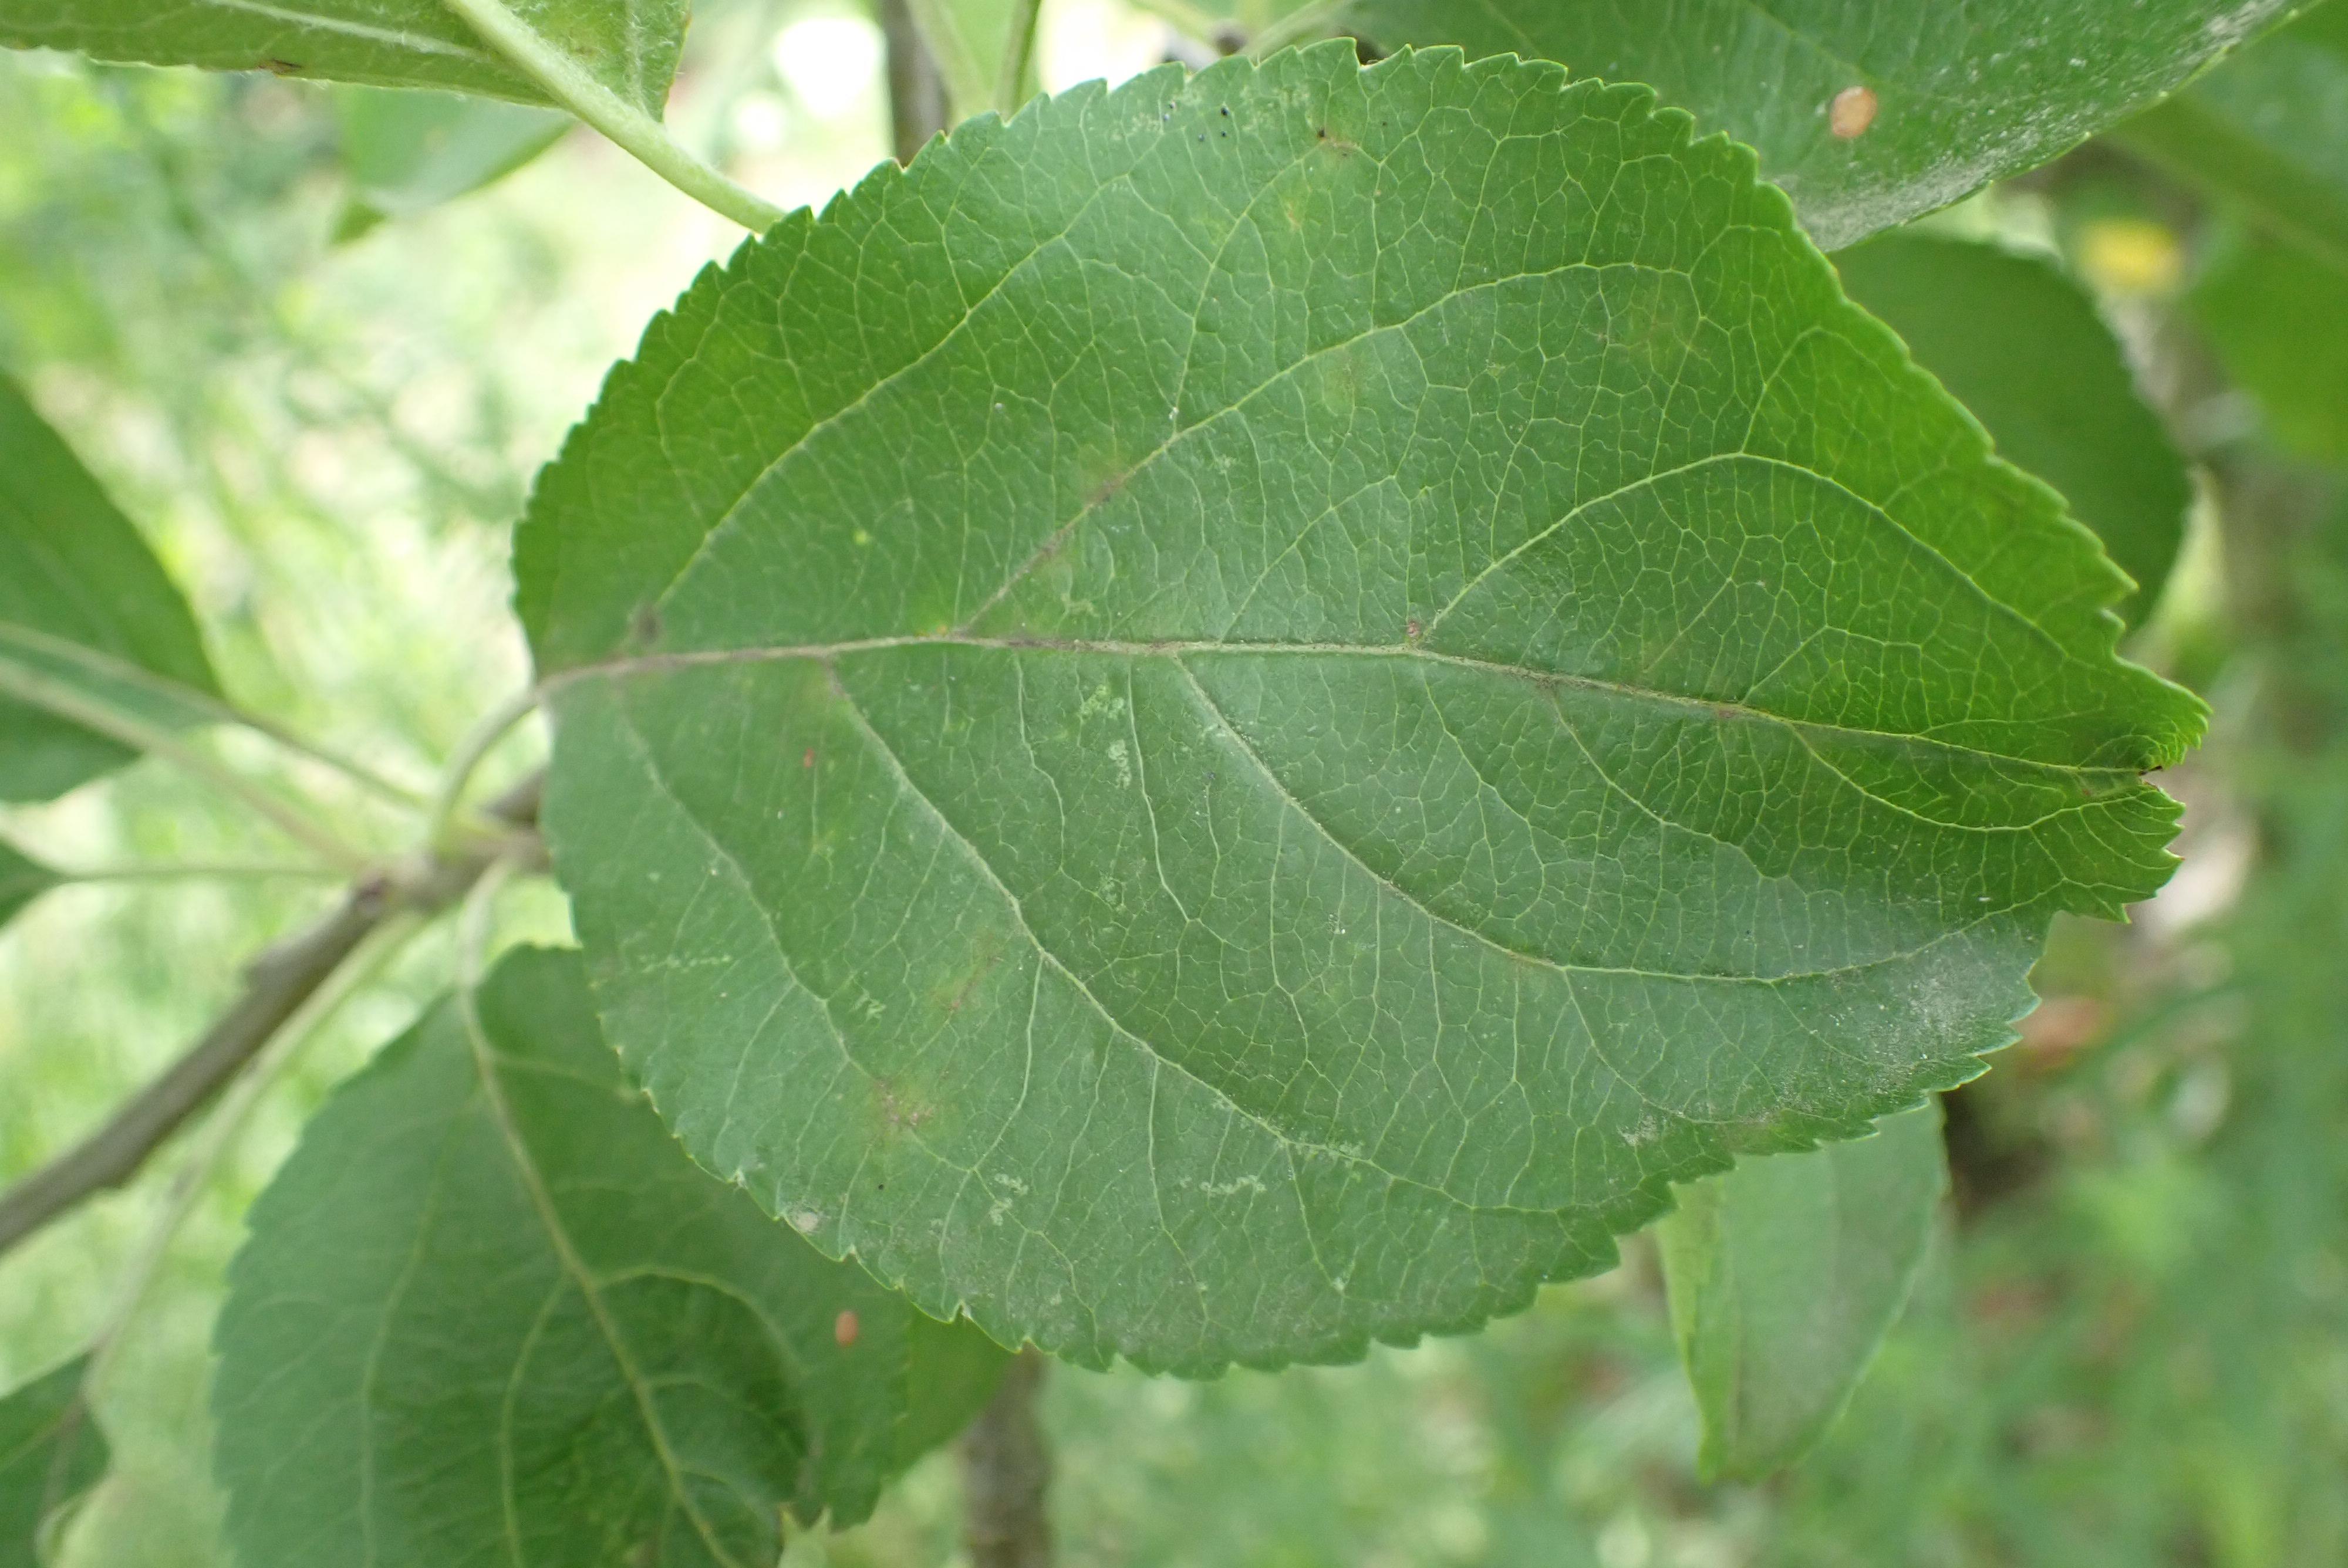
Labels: scab